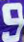
Number: 9